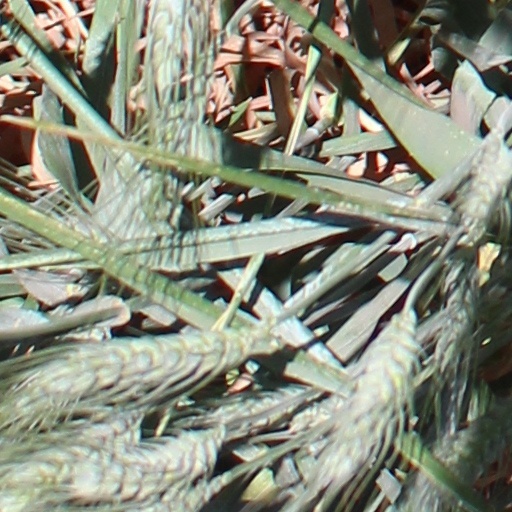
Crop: wheat